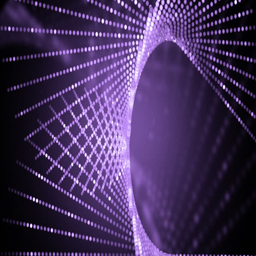
background with particles and stars .